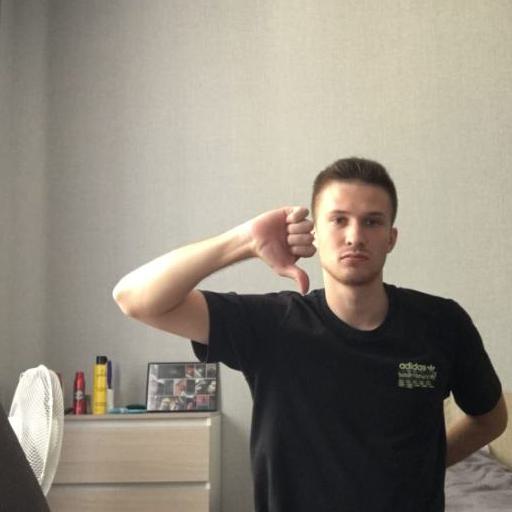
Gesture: dislike